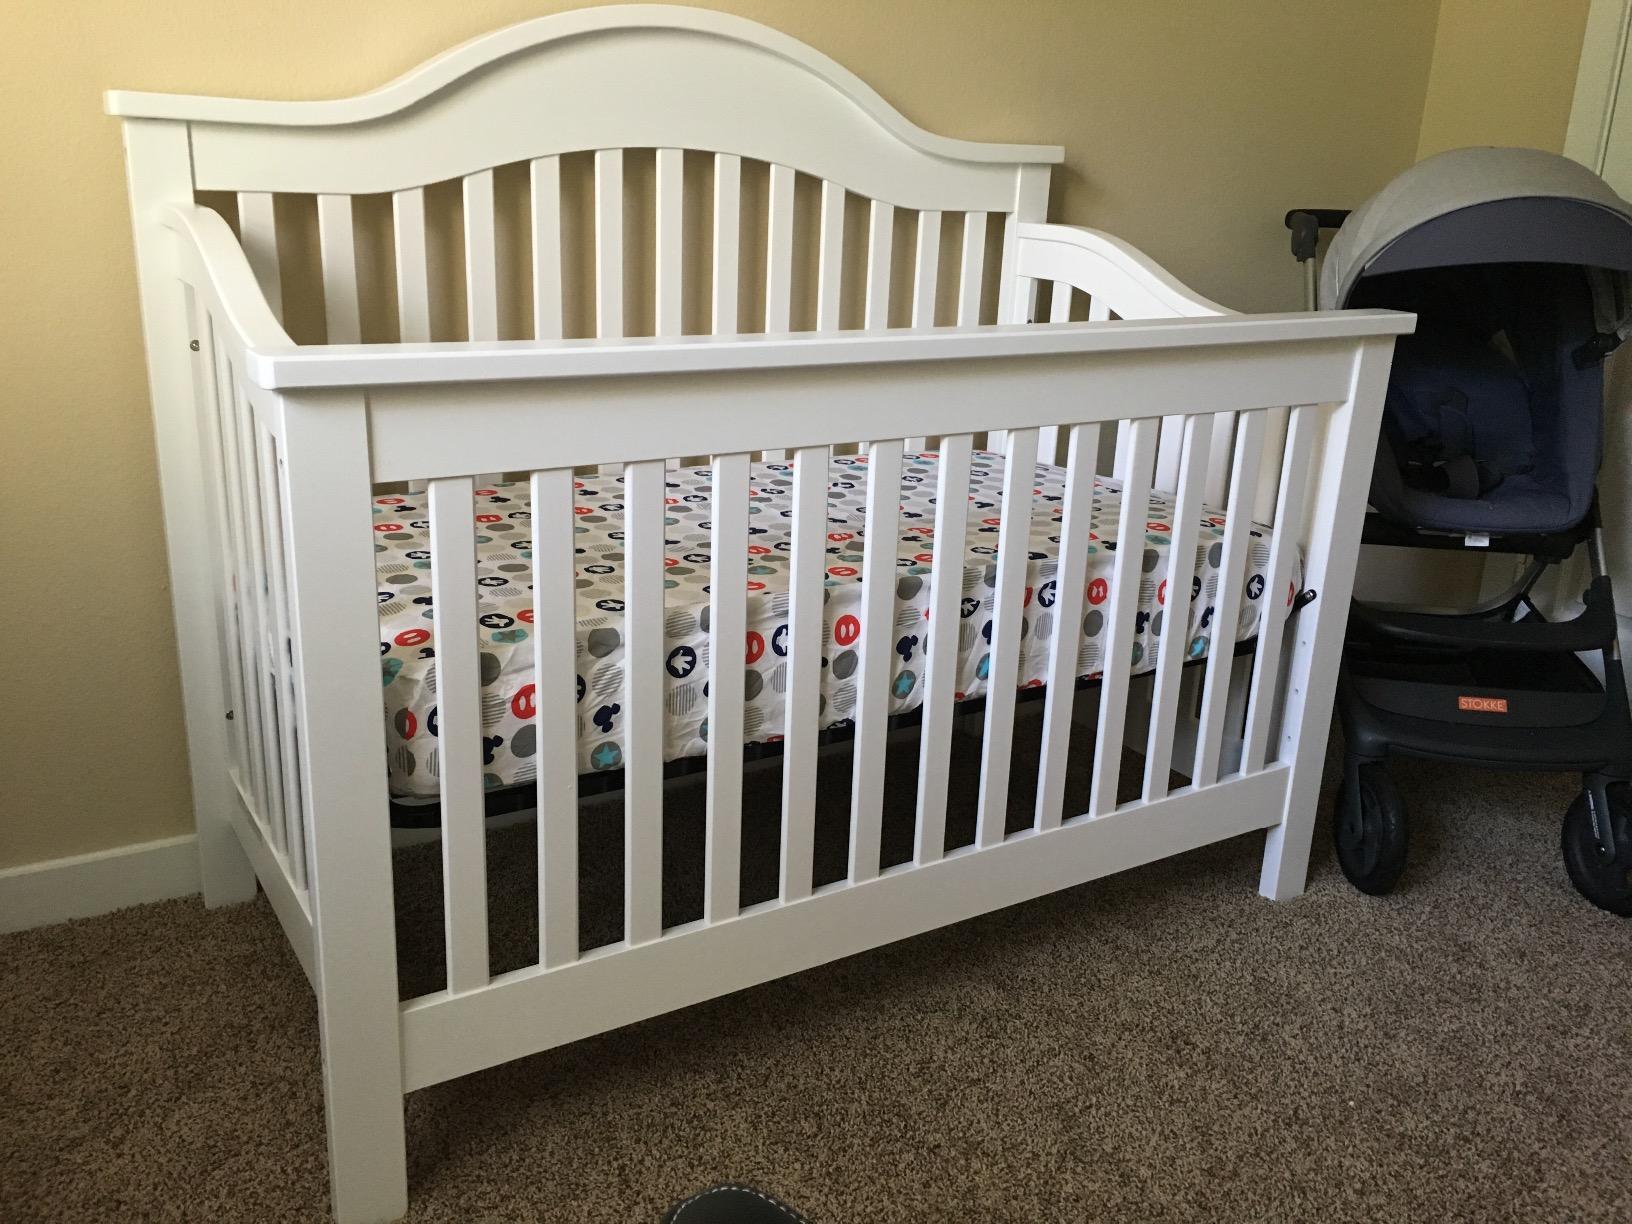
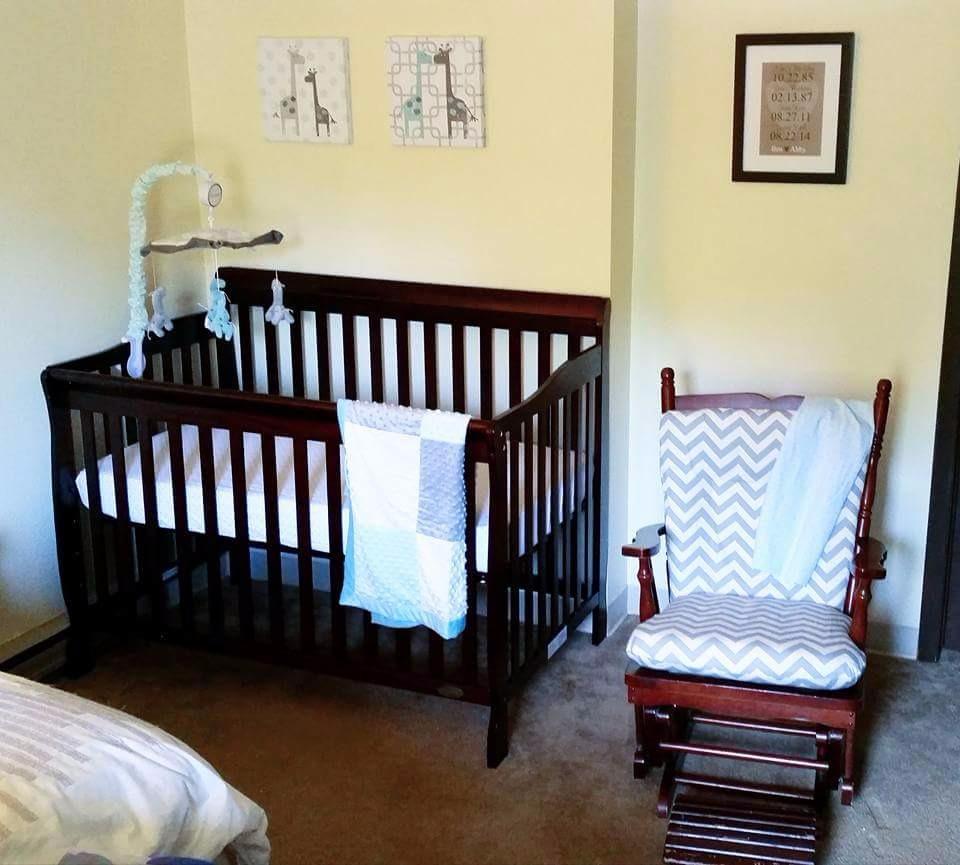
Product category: products_crib
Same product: no